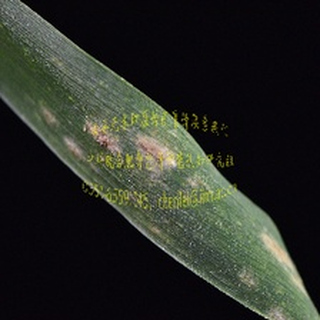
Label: wheat_mildew